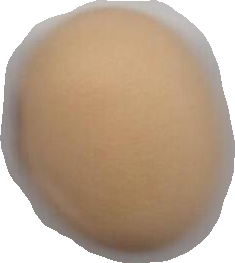
Variety: Anjasmoro